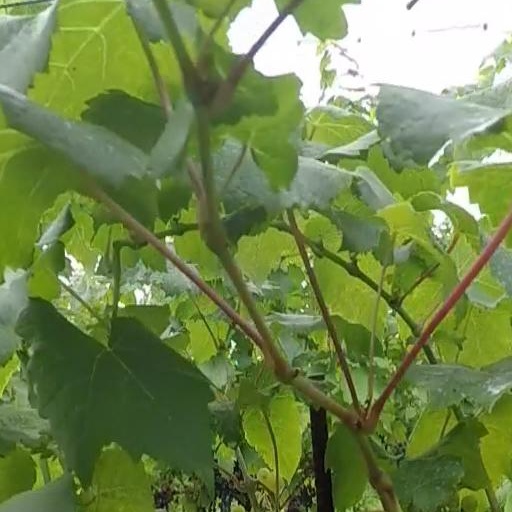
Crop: grape